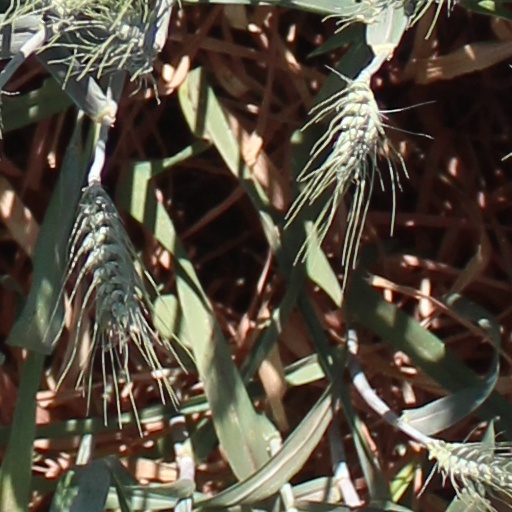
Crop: wheat